Pnyx

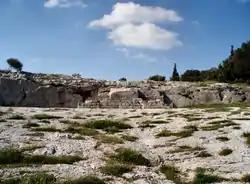
The Pnyx with the carved steps of the speaker's platform in the centre

Pnyx II: Probably late 5th century B.C. In this phase the orientation of the auditorium was apparently reversed (a reconstruction that is based more upon ancient literary sources than from the actual archaeological record). A stepped terrace wall was created on the north to support an artificial terrace, and the people sat facing a speaker's platform on the south. Some sources stated that this retaining wall was constructed around 500 BC for the purpose of holding the soil that was brought in to form the level space for the bema. Part of the stepped terrace wall is preserved, as well as a staircase with rock-cut steps leading up to it from the direction of the Agora. The size of the auditorium (as it is restored by the excavators) is not that much larger than Pnyx I.